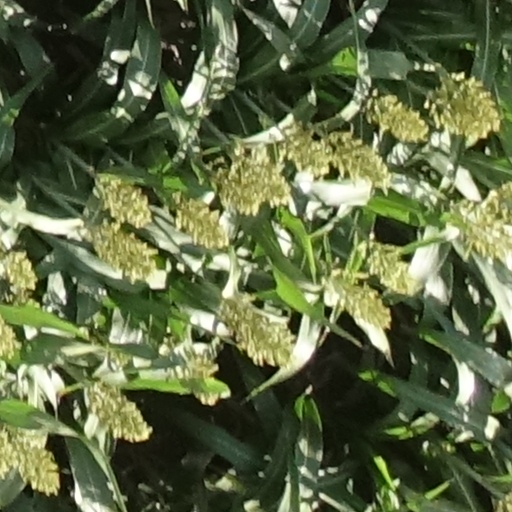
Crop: sorghum